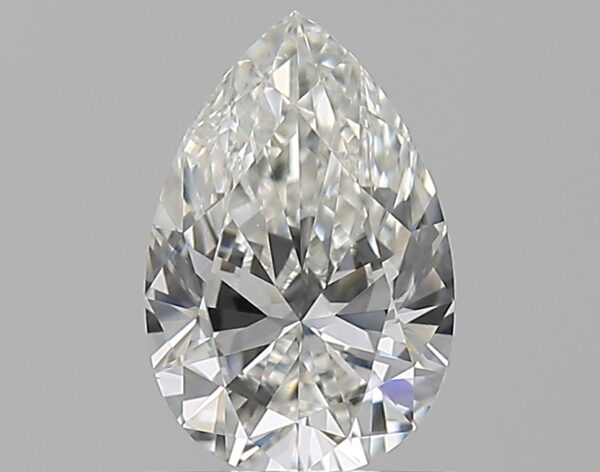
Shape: pear
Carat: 0.7
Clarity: VS1
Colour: G
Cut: EX
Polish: EX
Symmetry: VG
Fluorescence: ST
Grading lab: GIA
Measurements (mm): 7.56 x 5 x 2.99